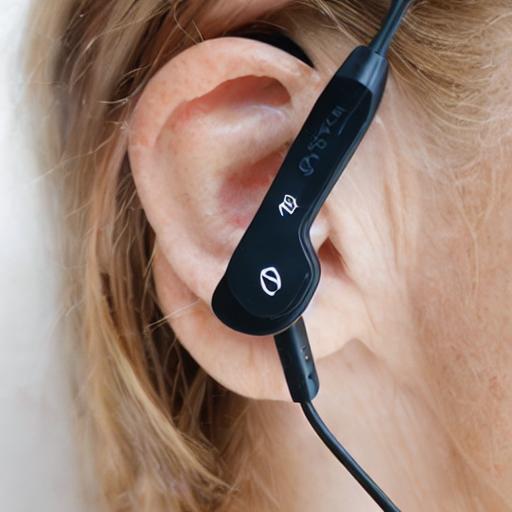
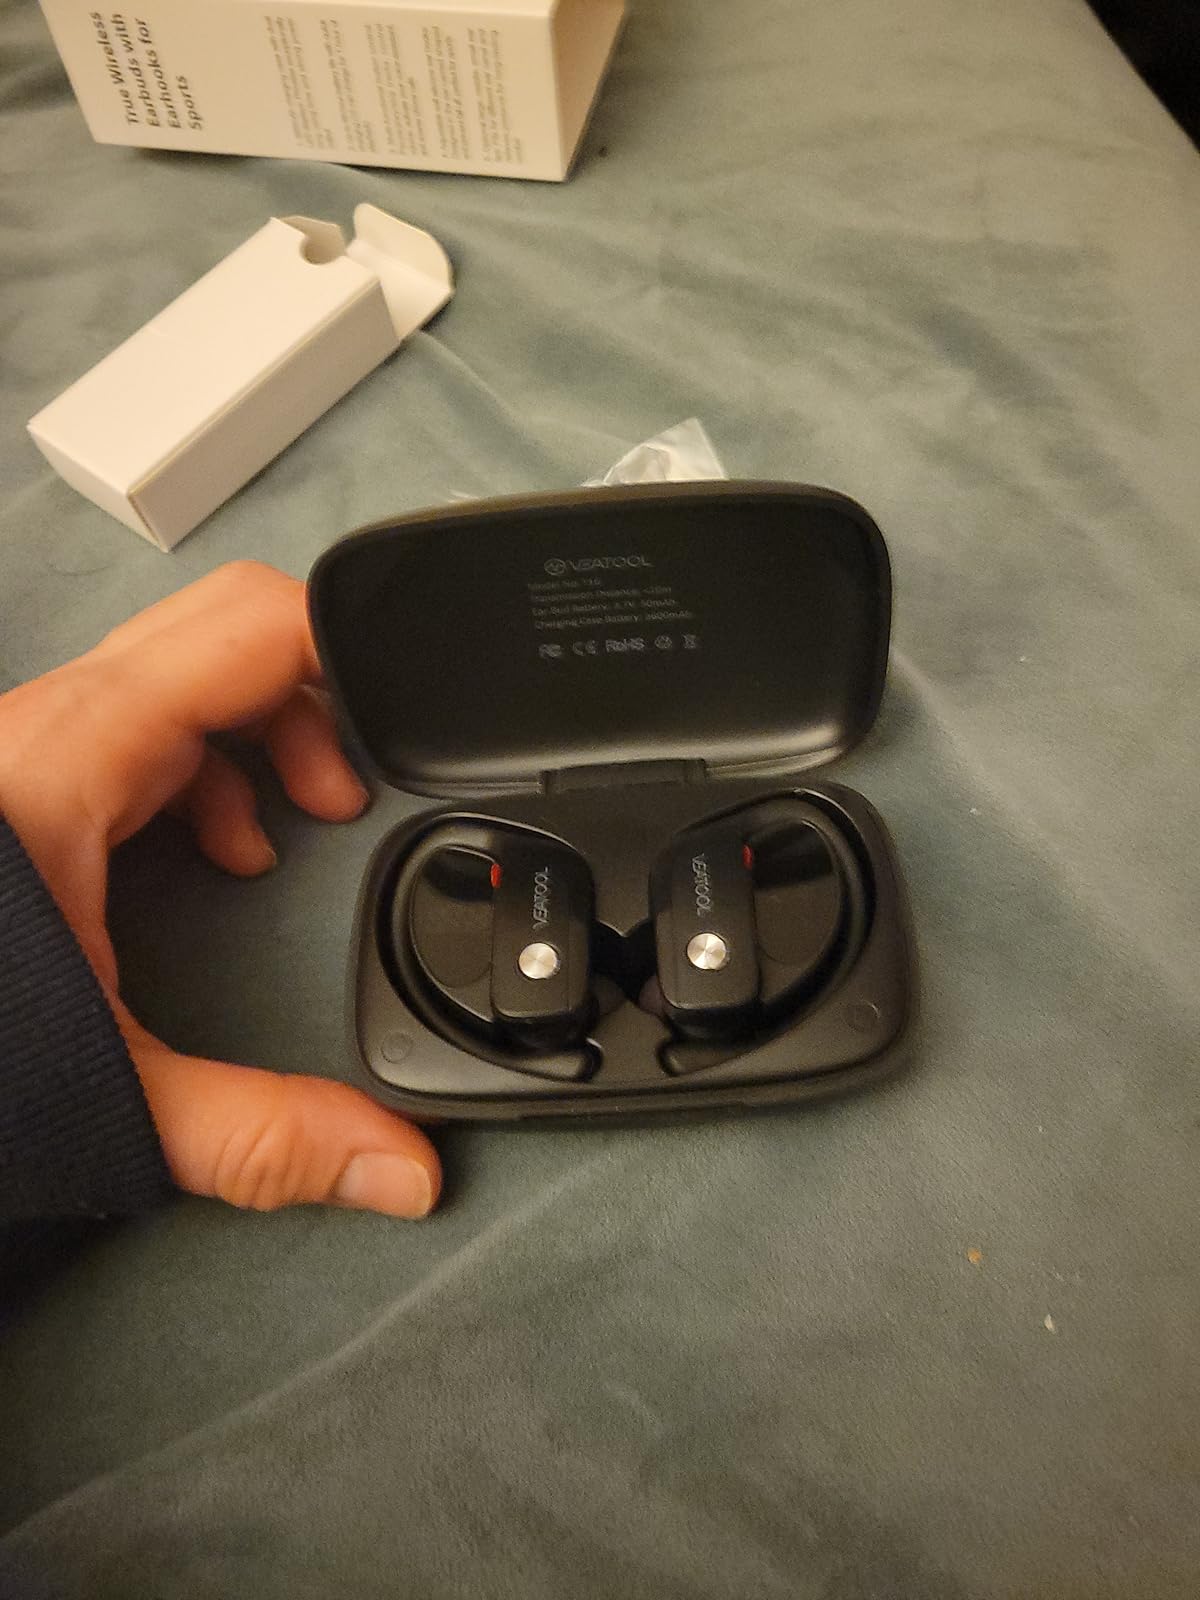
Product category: earbuds
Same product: no